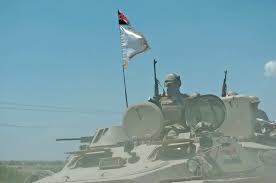
Label: MT_LB